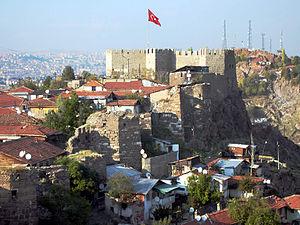
La citadelle d'Ankara, est une fortification antique ou médiévale située dans la ville d'Ankara en Turquie. La date exacte de sa construction est inconnue.